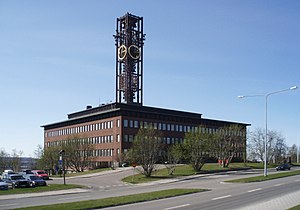
Kiruna kommun
Kiruna kommun er en kommune i Norrbottens län i Sverige.